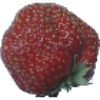
Label: strawberry_wedge